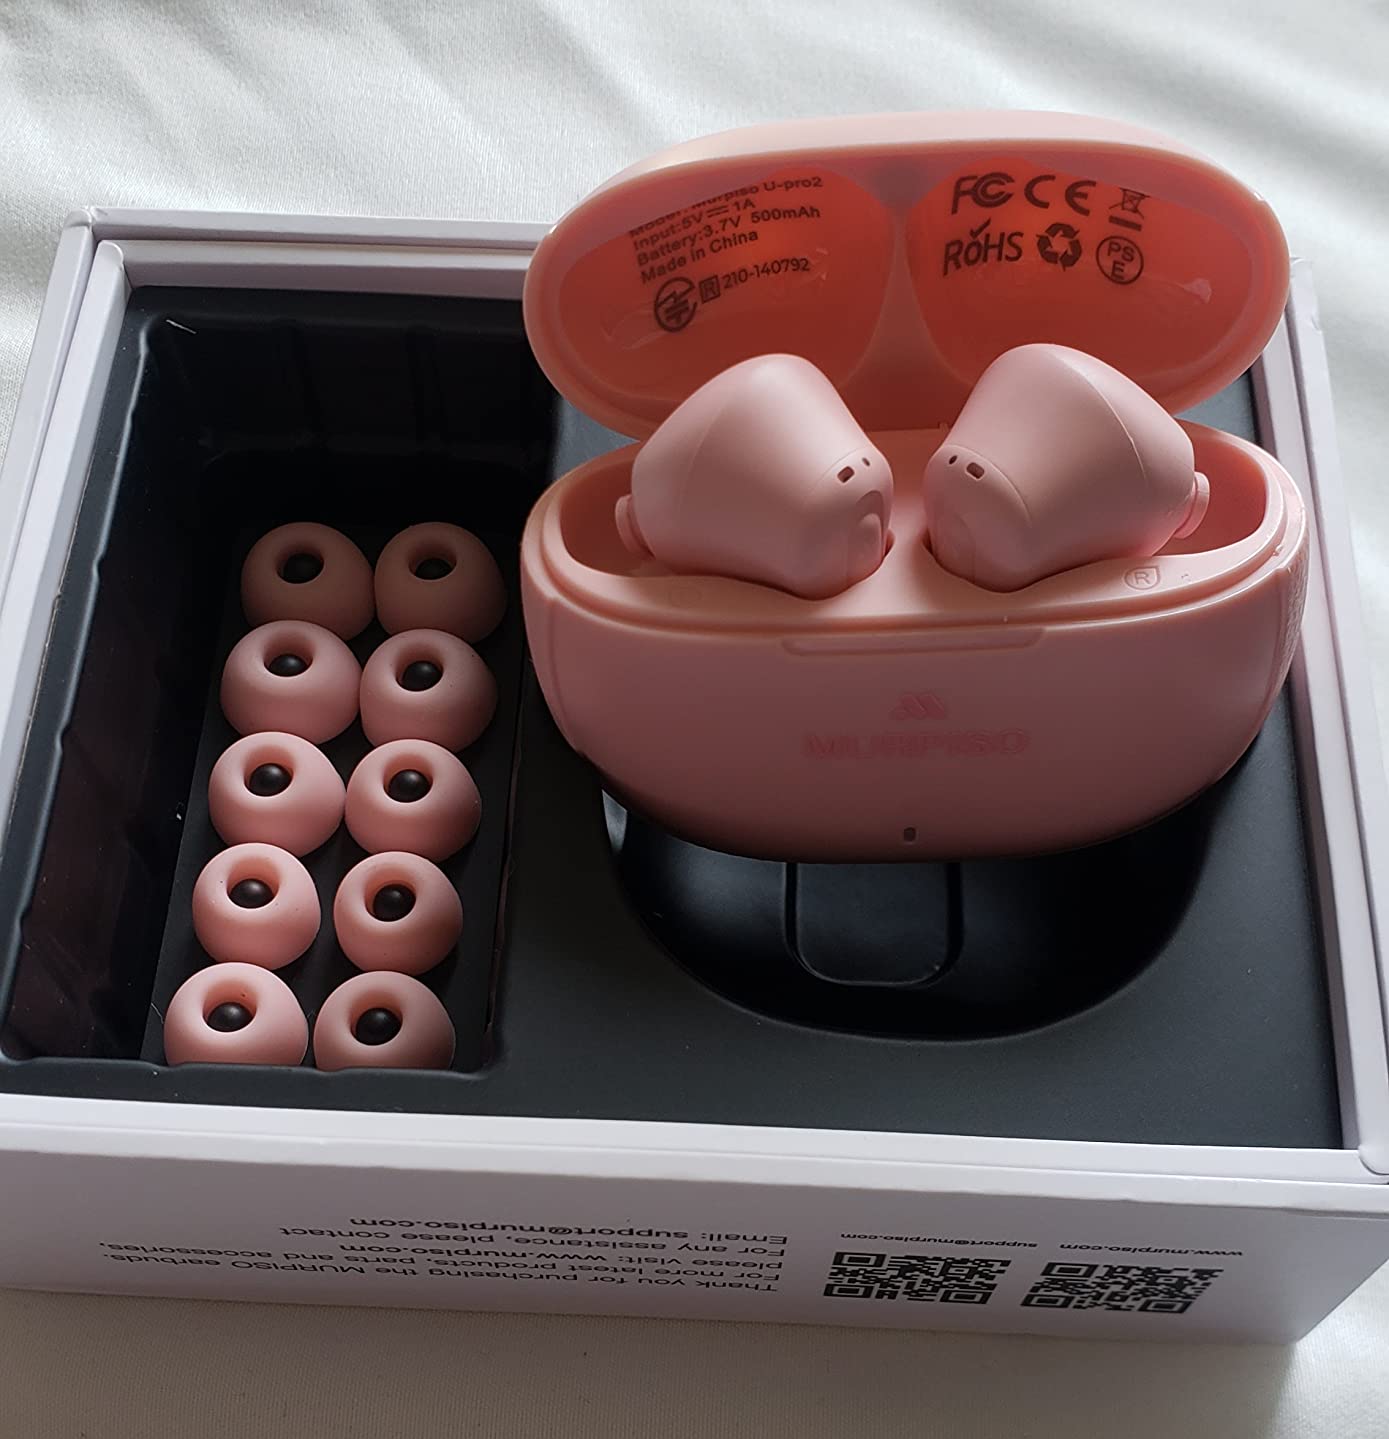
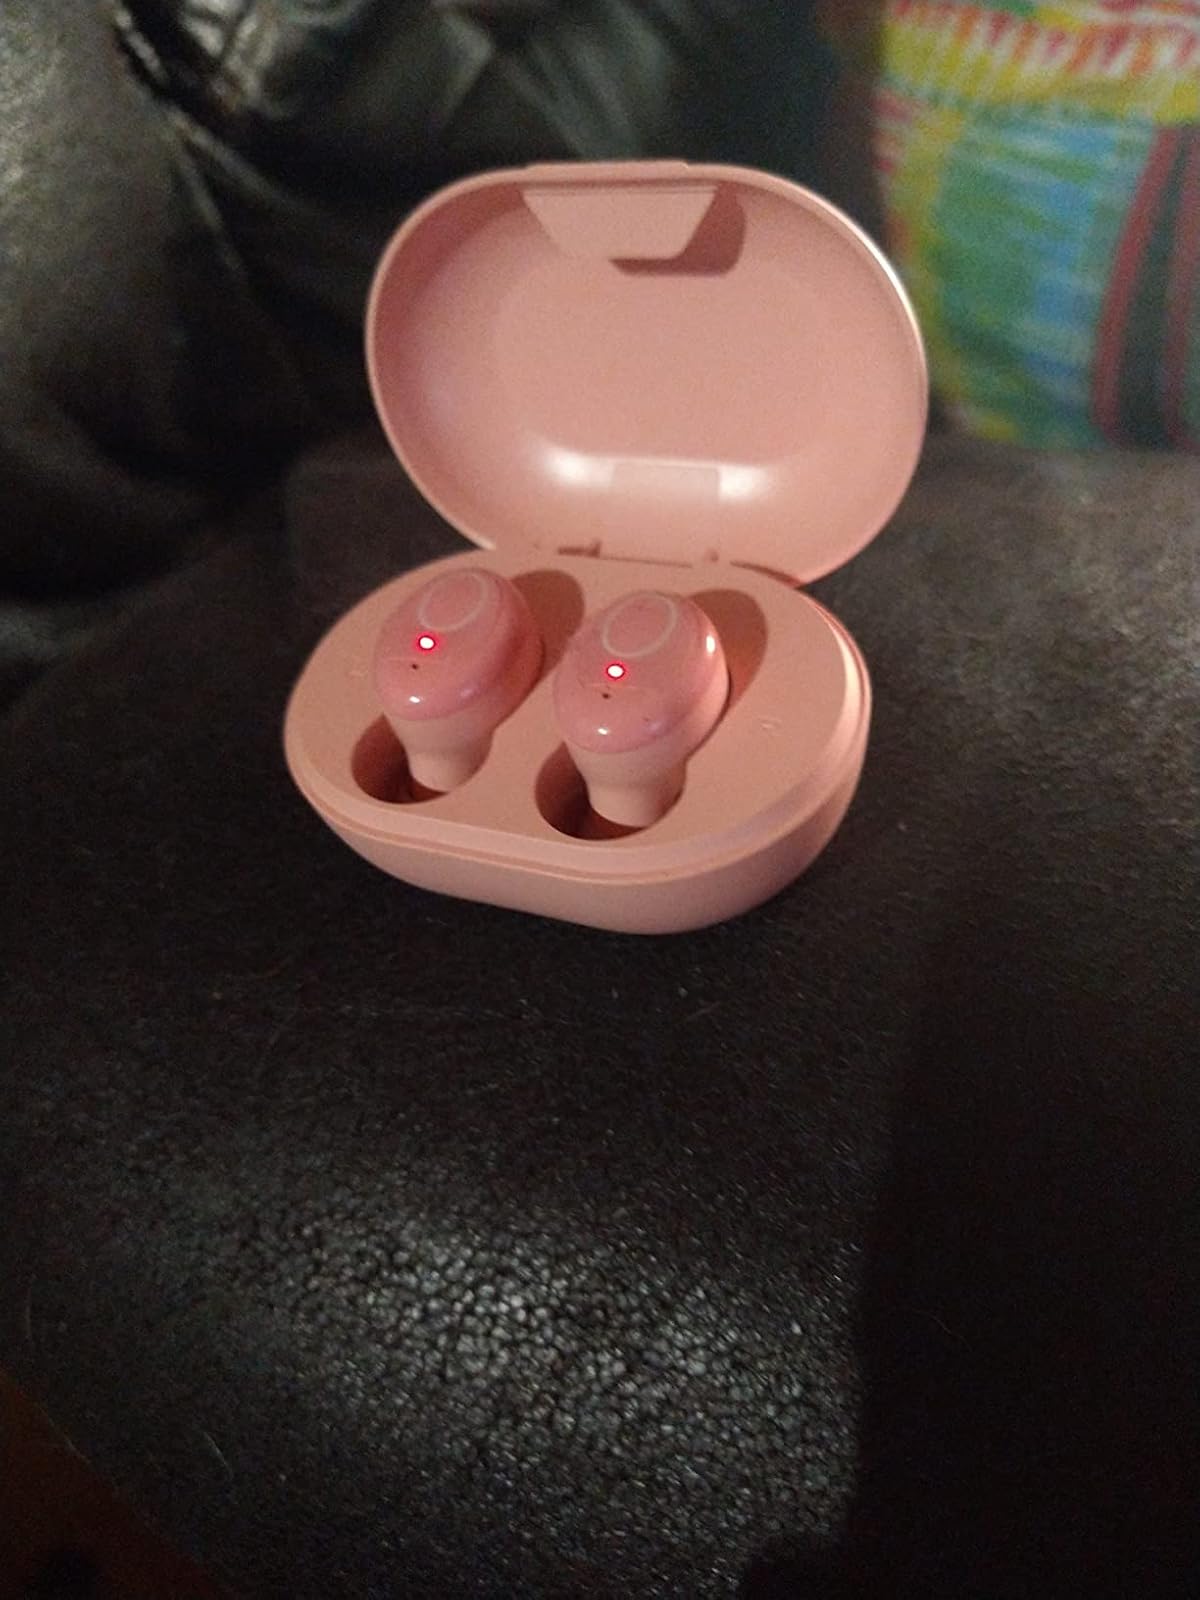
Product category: earbuds
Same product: no